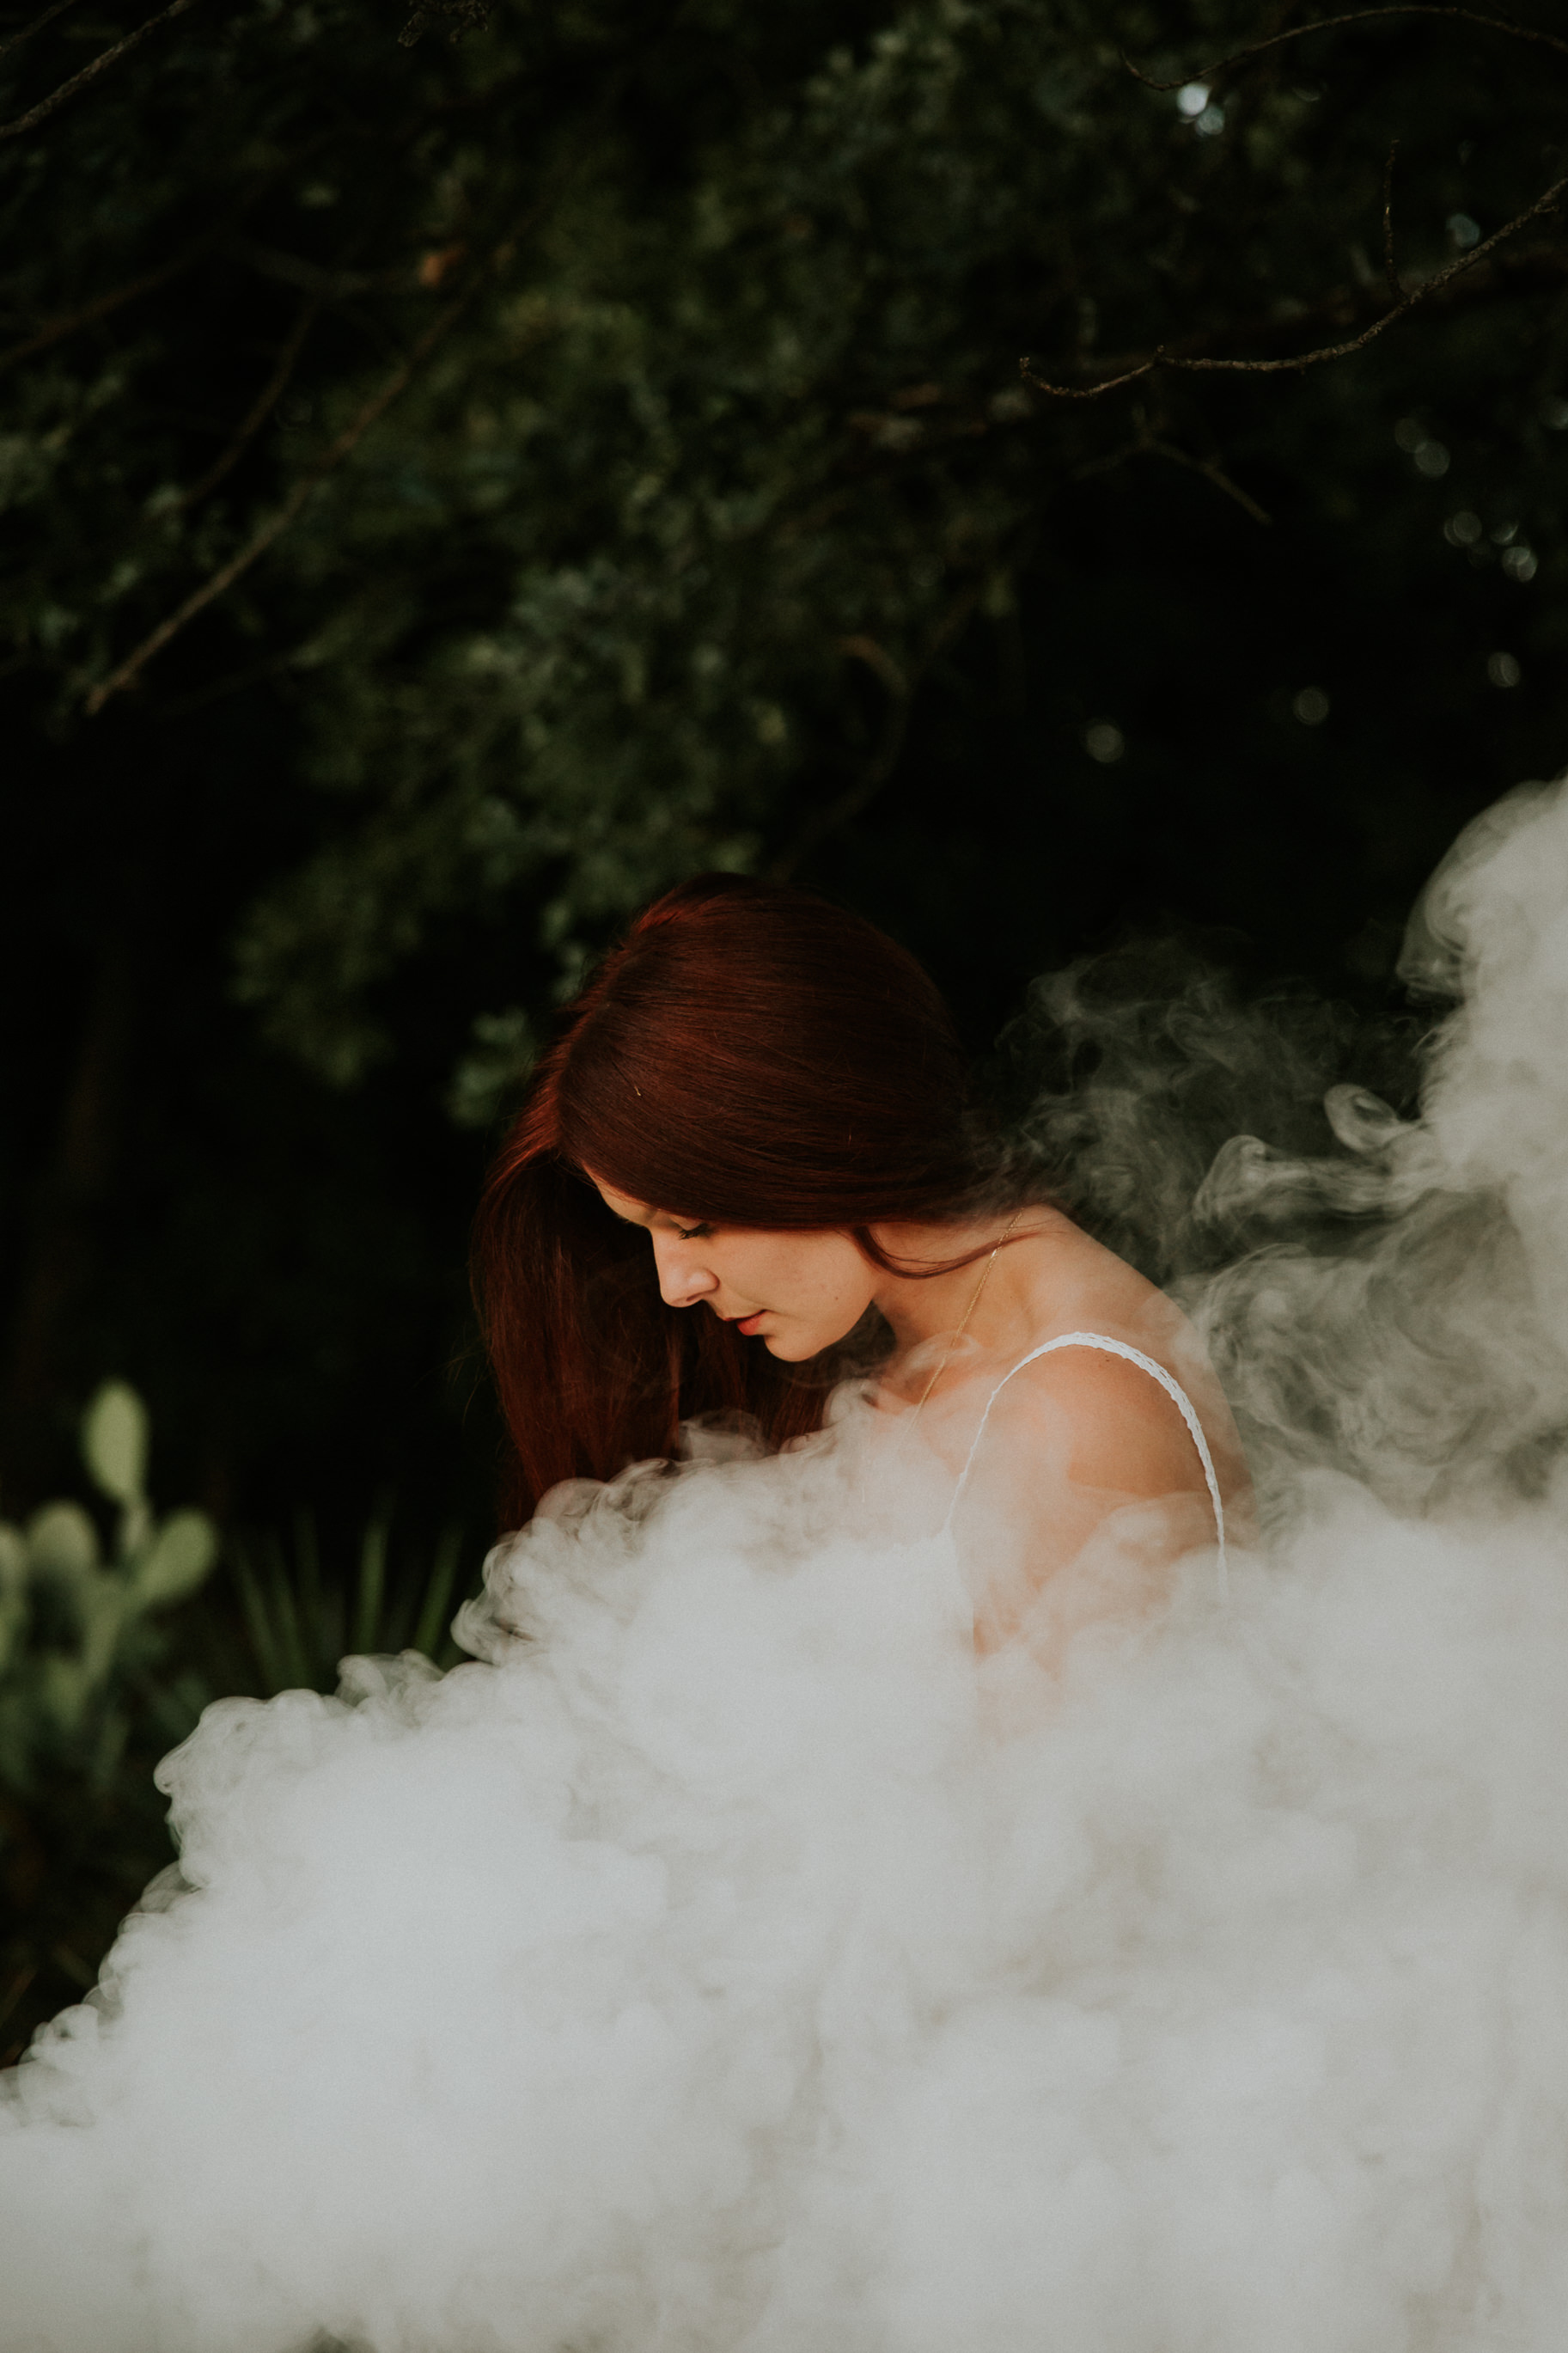
person, snow, winter, woman, white, photography, sunlight, flower, smoke, portrait, model, romance, child, bride, season, photograph, beauty, interaction